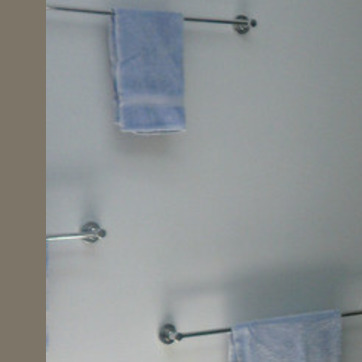
Material: mirror